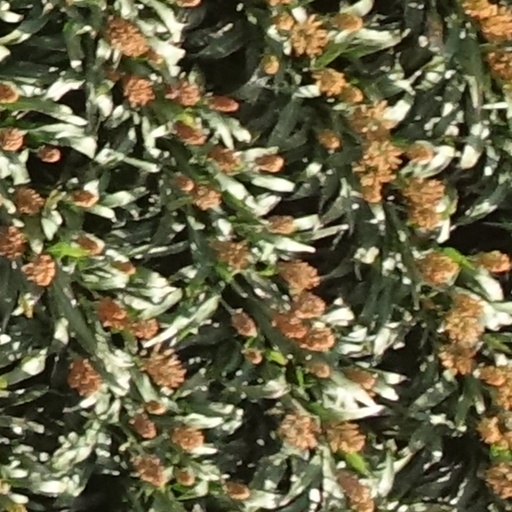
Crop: sorghum